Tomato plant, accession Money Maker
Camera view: tilt-top (135 deg); turntable rotation: 120 degrees
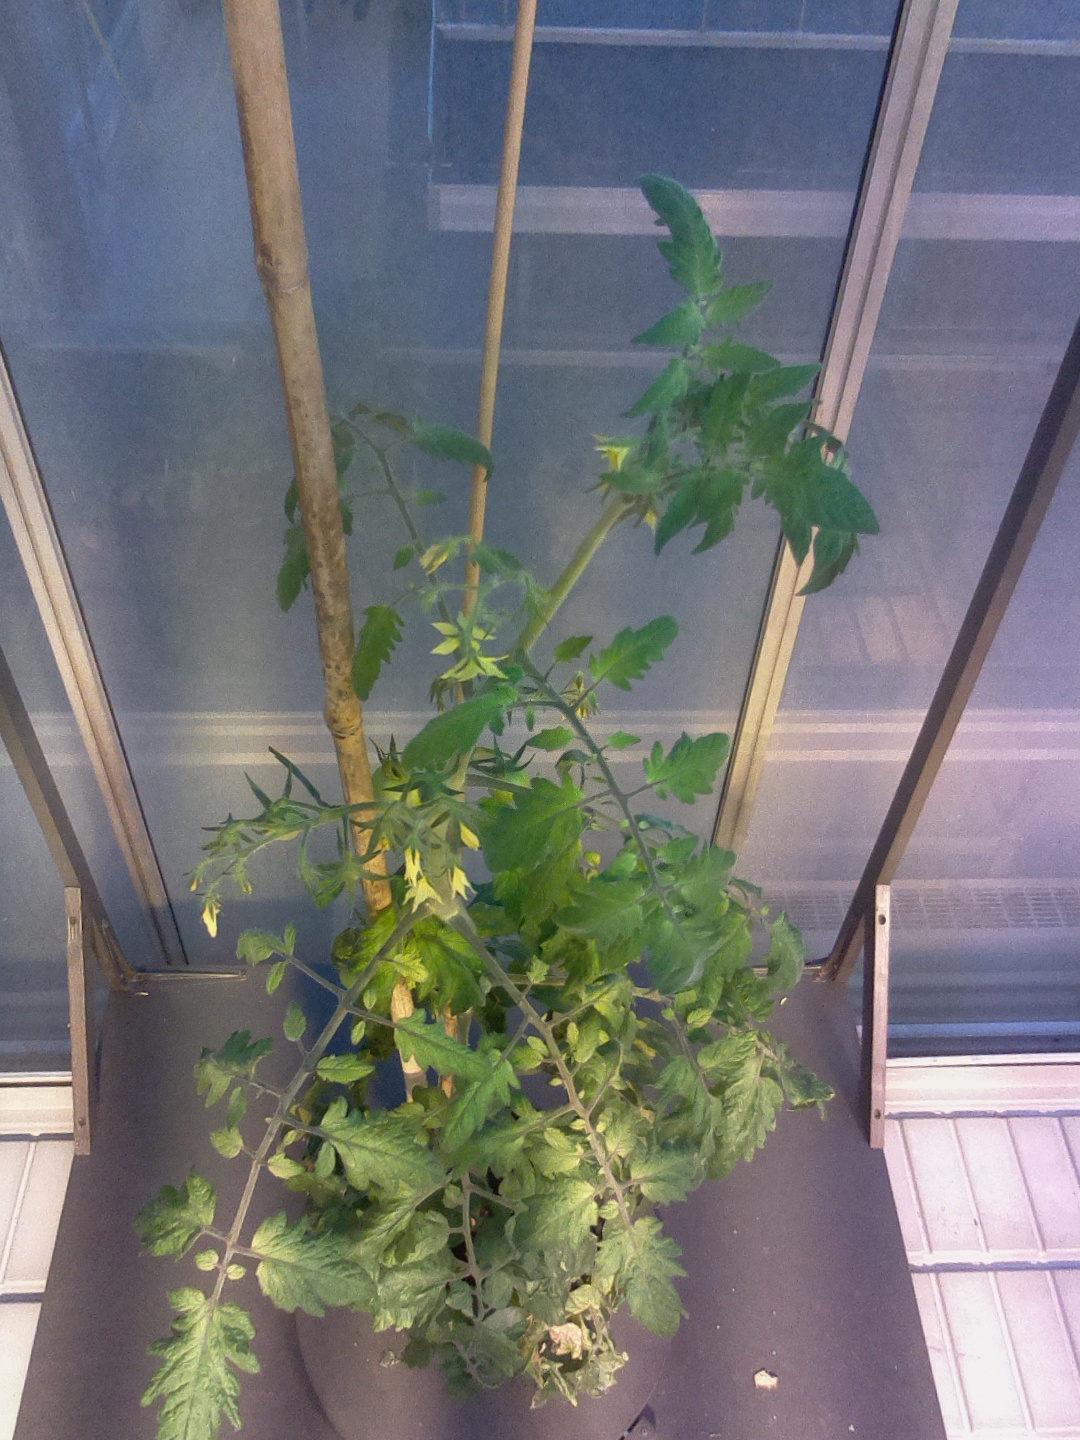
BBCH growth stage 72: 20%-30% of final fruit size